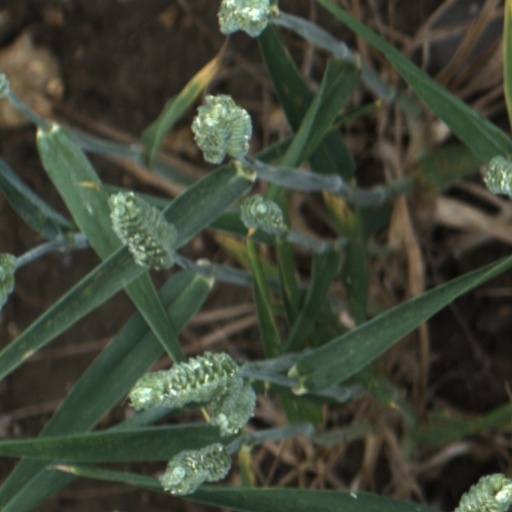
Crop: wheat